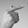
ASL letter: G